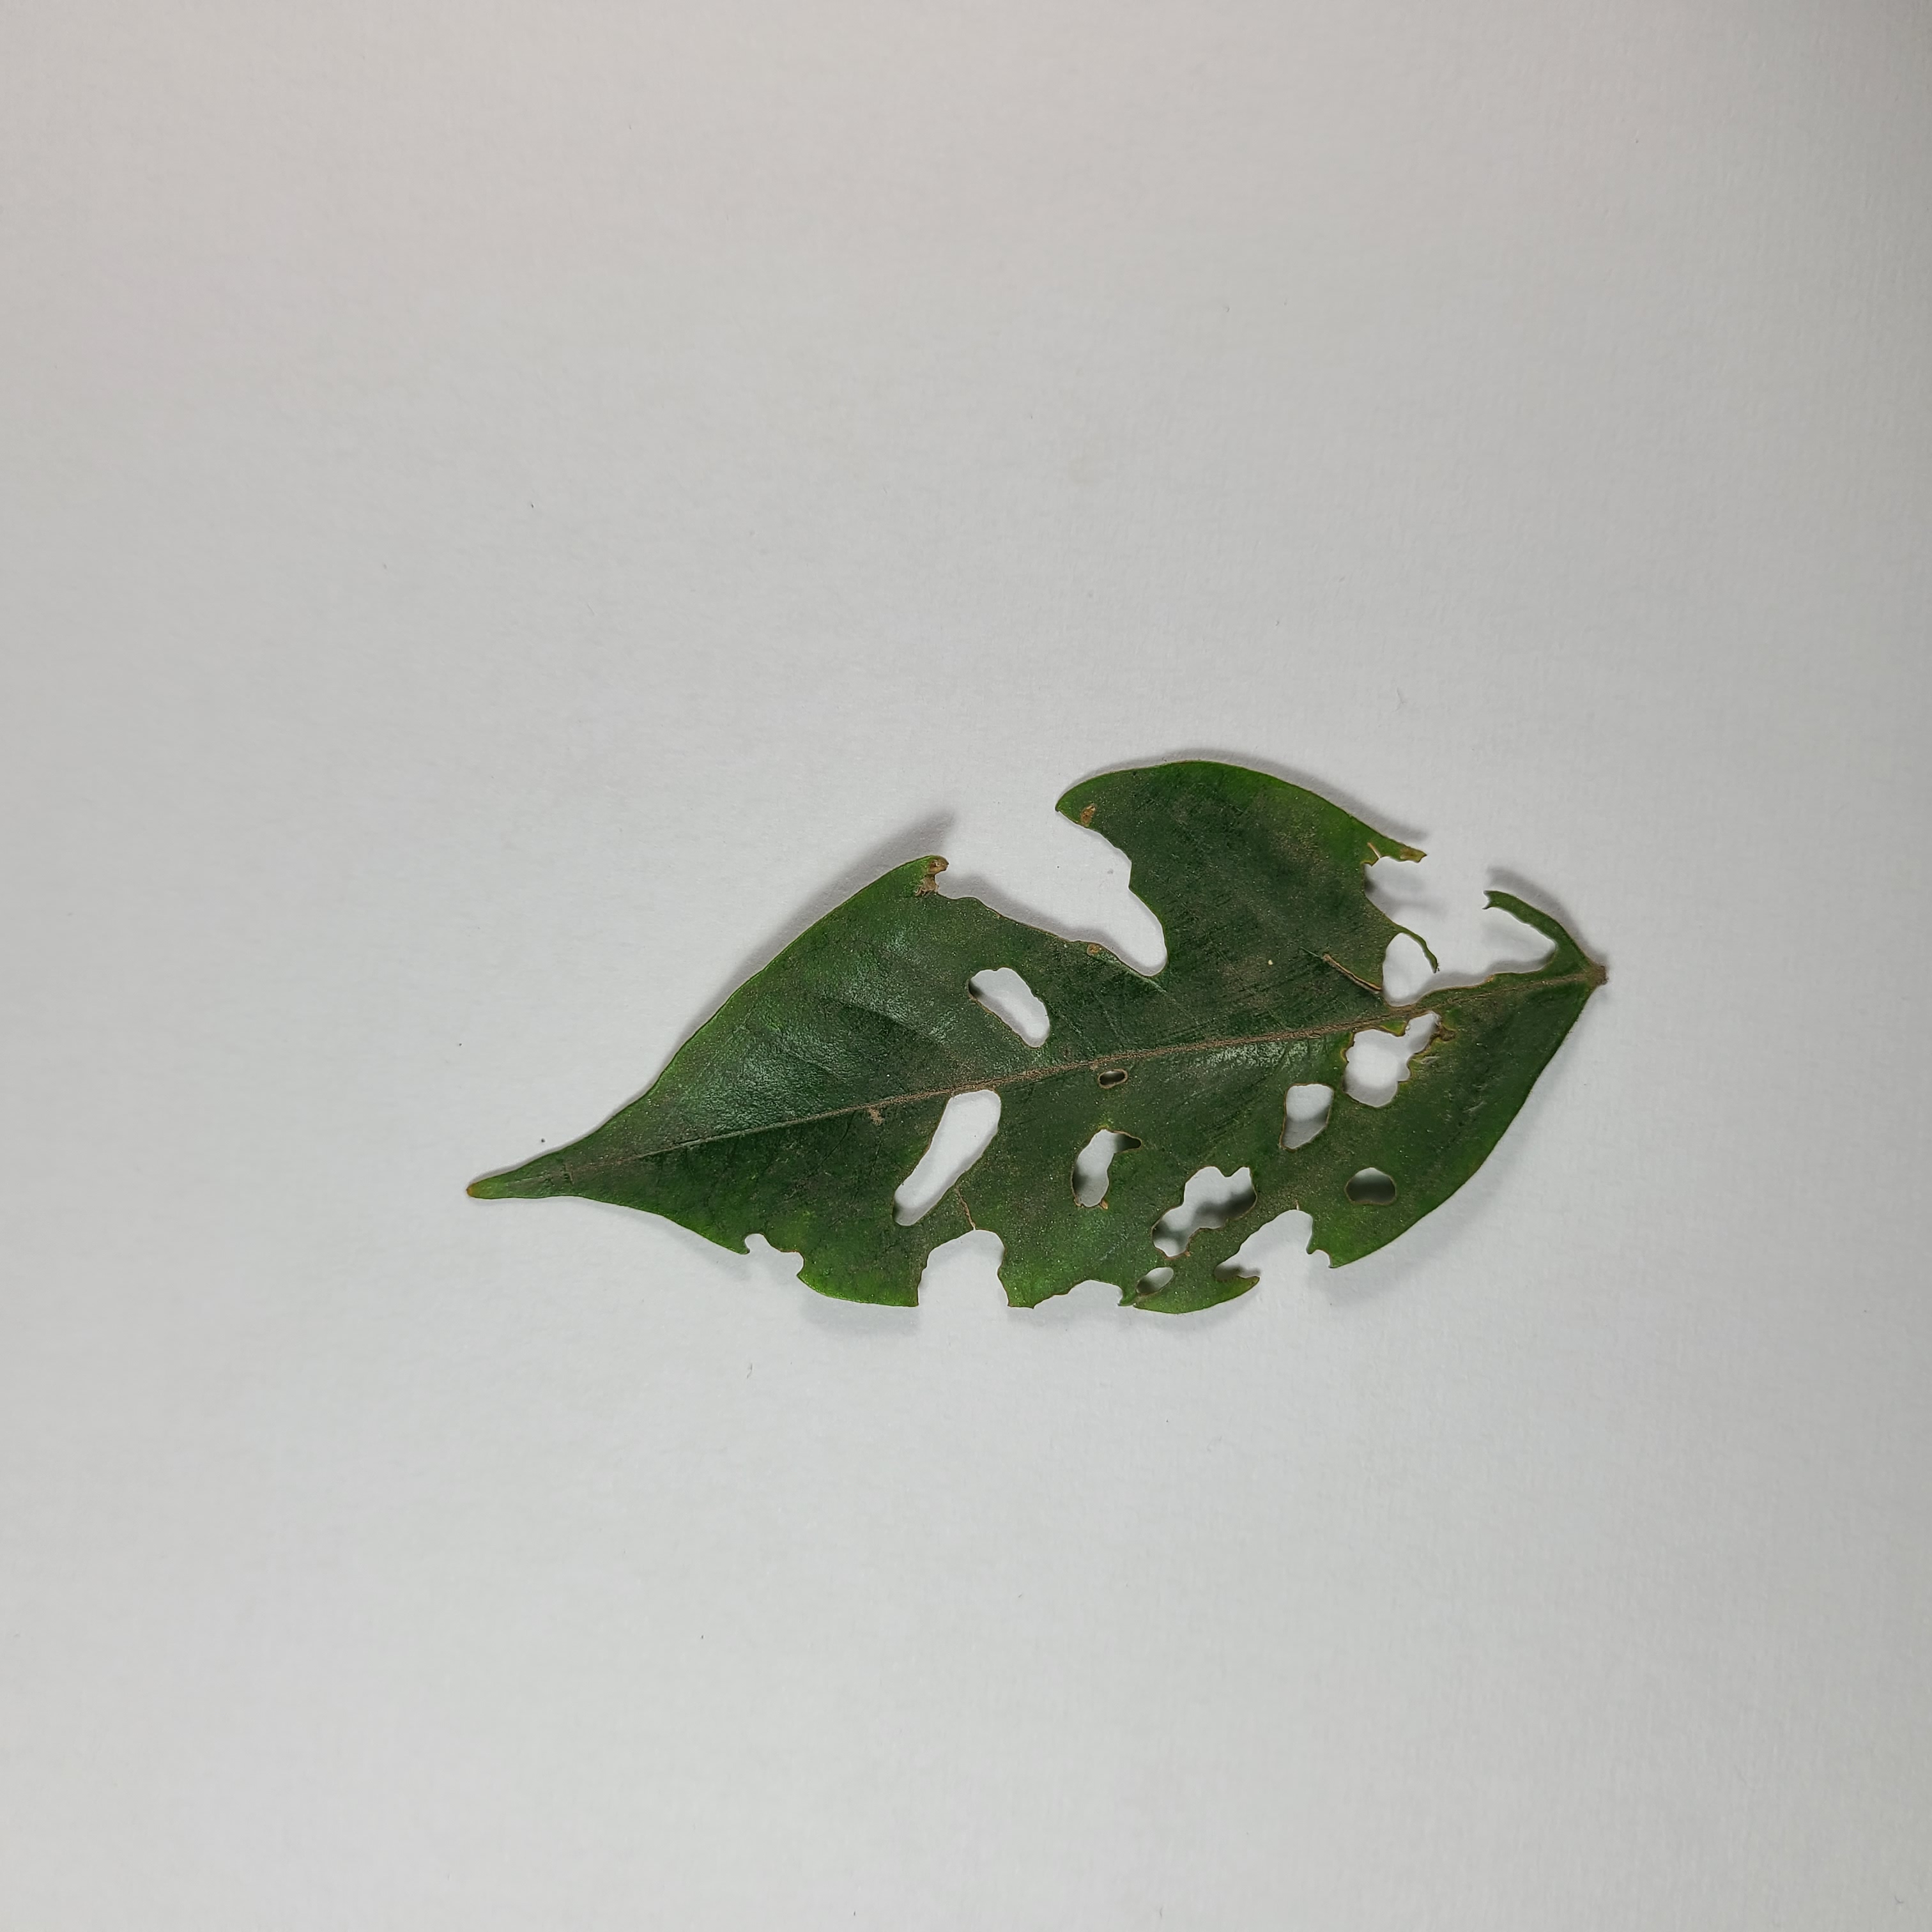
Label: Insect Hole leaves